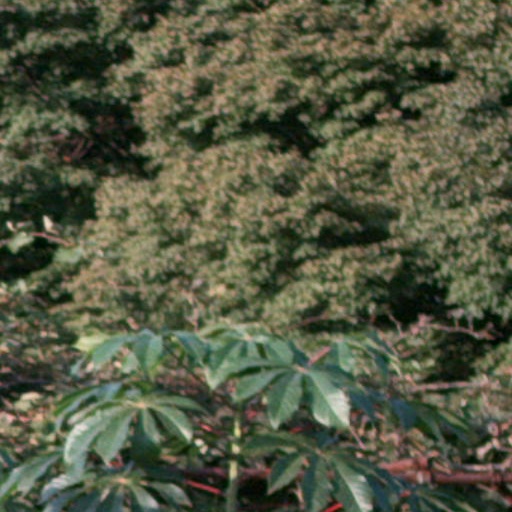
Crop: cassava